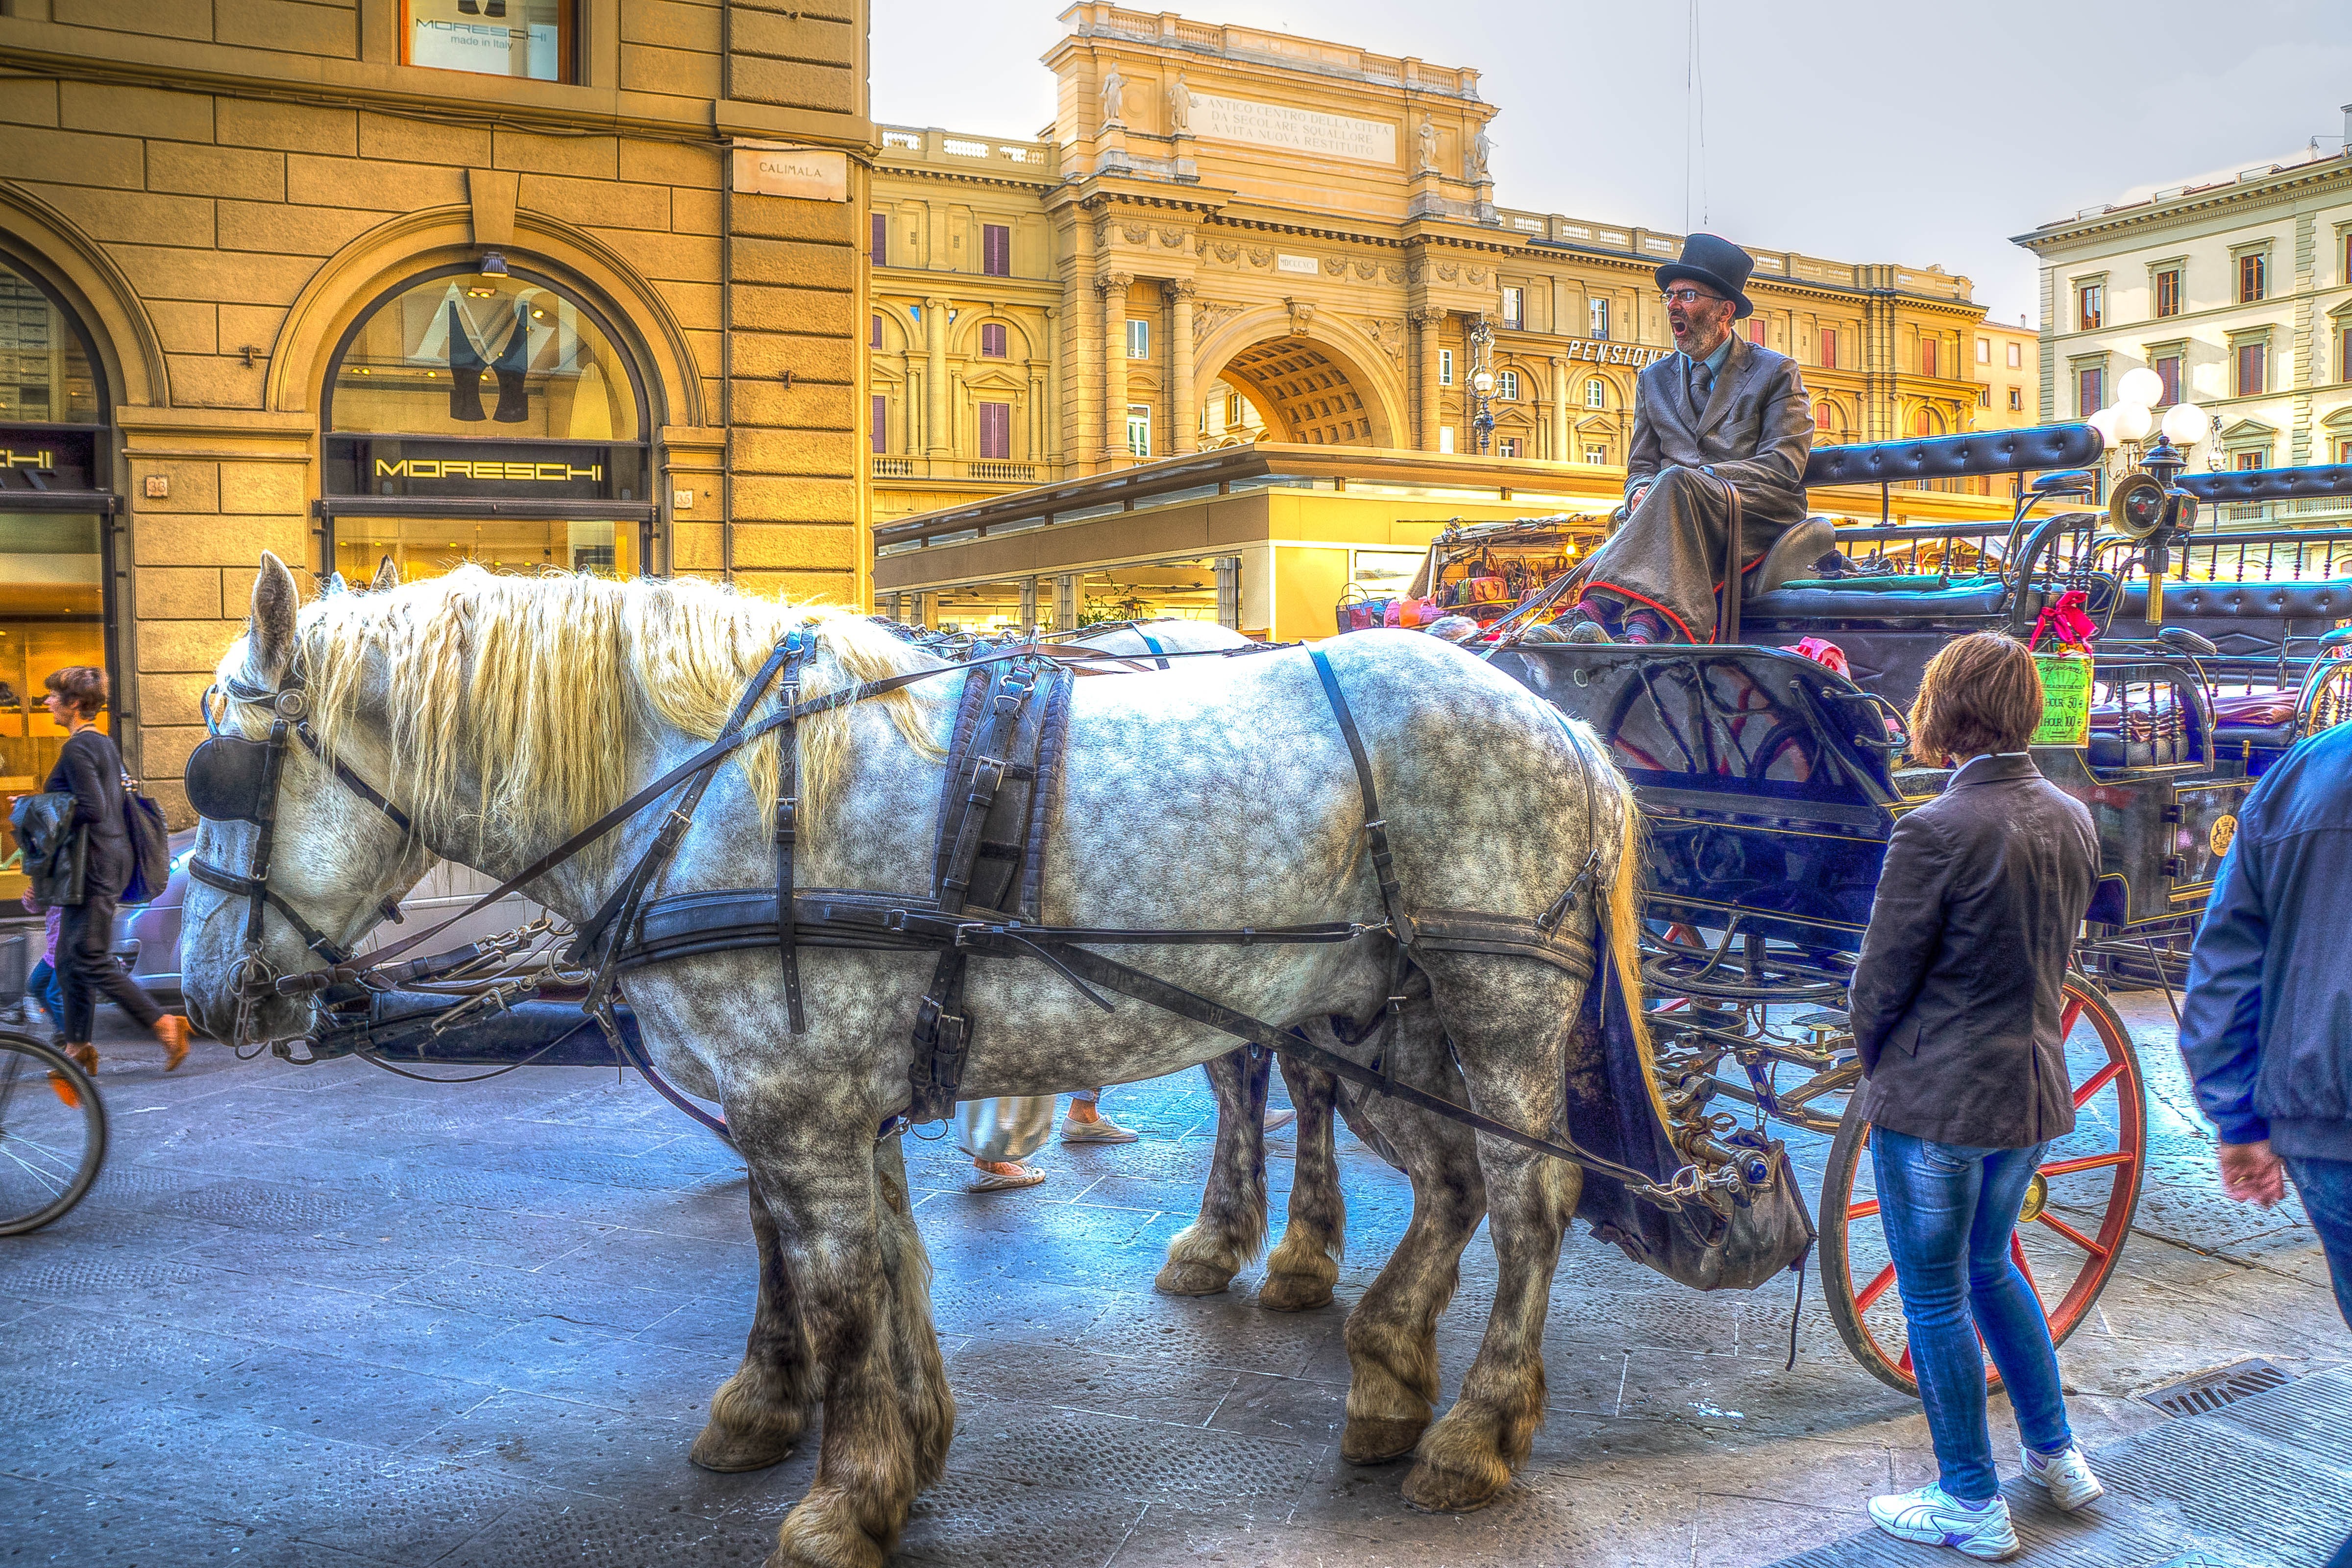
architecture, sky, animal, stone, vehicle, square, italy, market, horses, outside, carriage, florence, pack animal, horse and cart, horse like mammal, horse harness, horse and buggy